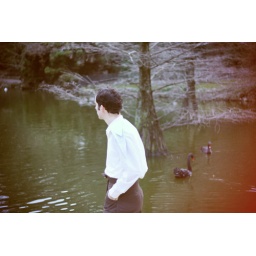
My shirt and pants for the first proyect of the year, At the Retiros park in Madrid. Model: Lander Villar